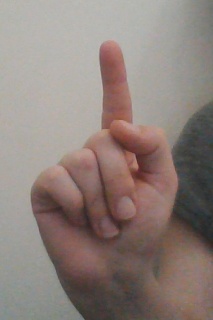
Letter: bb